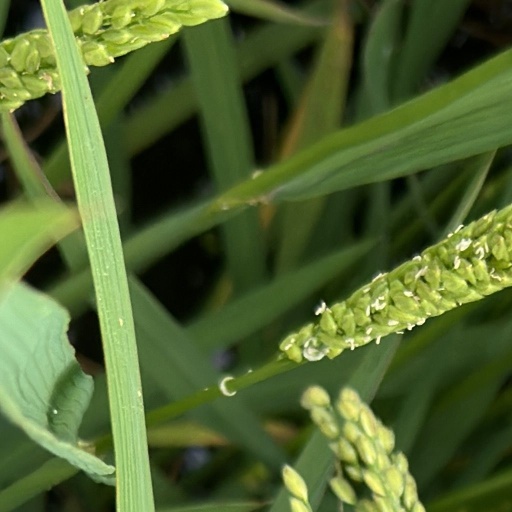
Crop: rice